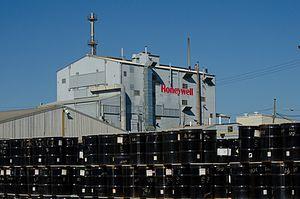
L'usine Honeywell de transformation de l'uranium est une raffinerie d'uranium située sur la rive nord de l'Ohio, à 3 km au nord-ouest de Metropolis, dans l'État de l'Illinois.